Andy Martin (author)

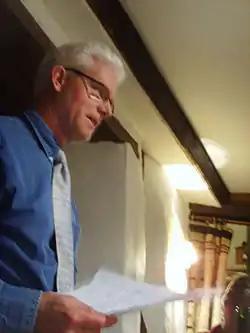
Andy Martin in November 2009

Andy Martin is a British author and academic. He is a regular contributor to BBC Radio programmes and sometimes writes for "The Stone" and "Opinionator" columns in "The New York Times". He has also written articles for the web broadcasting service SBS Broadcasting Group. He scripted and produced the short film "Once Upon a Time in New York" in collaboration with Moving Content and likewise "MML the Movie: Languages at Cambridge", directed by Will Frears with Norman Lomax. Both films feature original soundtracks by brothers Jack and Spencer Martin. He is the inventor of Becksistentialism ("Existentialism with a very cool haircut"), inspired by David Beckham's stint at Paris St Germain in 2013 and featured at Cambridge University's Festival of Ideas. His essay "The FBI Files on Being and Nothingness" was published by Prospect Magazine and based on a lecture given at the Maison française, Columbia University, New York, as part of its centenary celebrations.